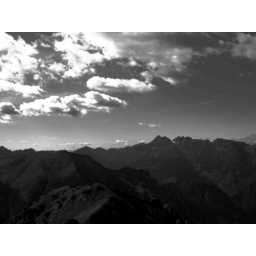
wolken in black and white